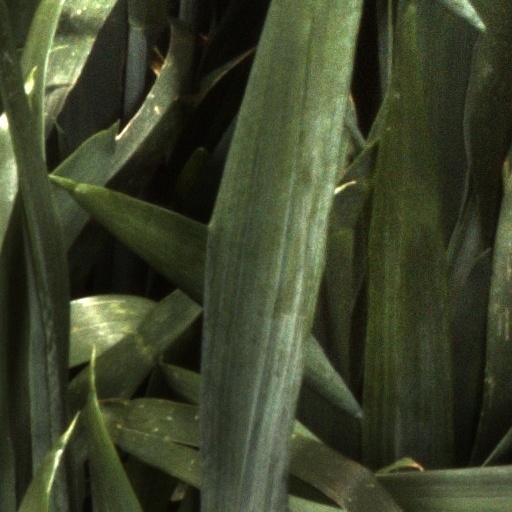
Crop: wheat